Fire temple

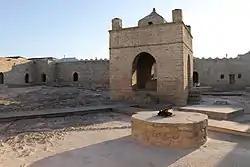
Fire Temple of Baku in Azerbaijan

A fire temple is a place of worship for Zoroastrians. In Zoroastrian doctrine, "atar" and "aban" (fire and water) are agents of ritual purity.